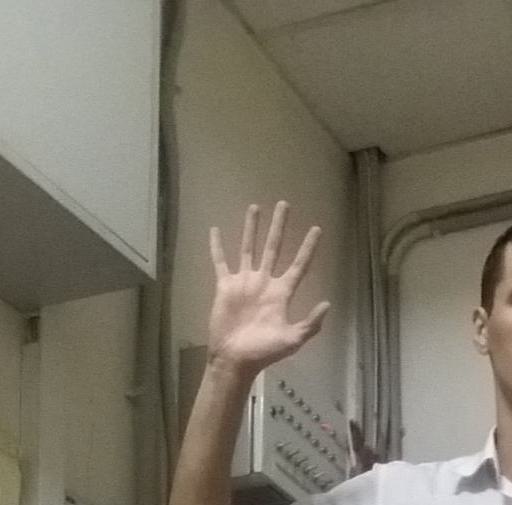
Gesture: palm